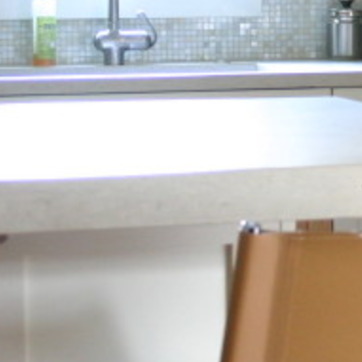
Material: polishedstone